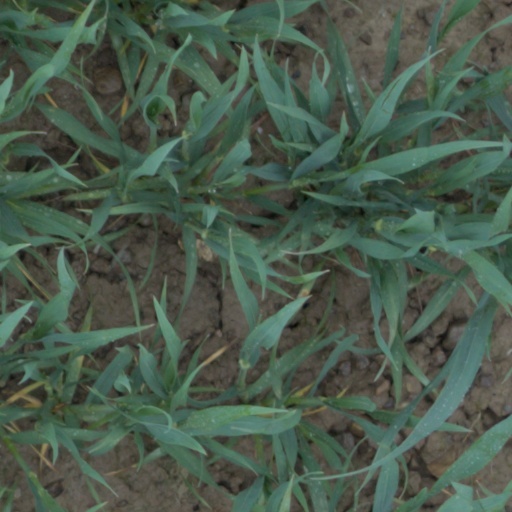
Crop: wheat